Castel Sant'Angelo

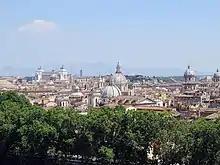
View from the top of the Castel Sant'Angelo towards the ancient city core of Rome

The popes converted the structure into a castle, beginning in the 14th century; Pope Nicholas III connected the castle to St Peter's Basilica by a covered fortified corridor called the Passetto di Borgo. The fortress was the refuge of Pope Clement VII from the siege of Charles V's Landsknechte during the Sack of Rome (1527); the fortress was also the place in which Benvenuto Cellini, while incarcerated due to charges of embezzlement, murder and sodomy, describes strolling the ramparts and shooting enemy soldiers.